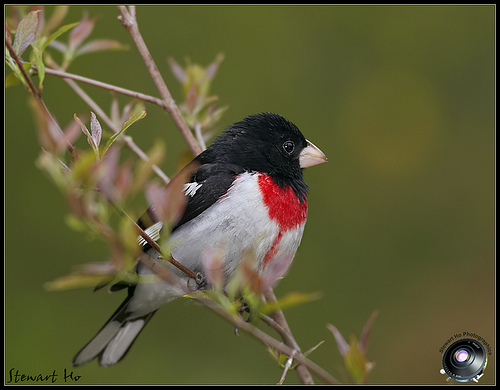
the beak is short, white, triangular and pointed, the throat is bright red and the chest is white.
a small puffy multicolored bird, with a white and red under belly, black wing feathers, and a short flat white bill.
a small bird that has a red chest, white breast, belly and vent, black and white wings and rectrices and black covering the rest of its body.
black headed red breasted small bird with white belly and black wings.
this bird has a red breast, and black head and nape area with the rest of its body covered in white feathers.
this bird is black with grey and has a very short beak.
the bird has a small tan bill, red breast and black back.
this bird has wings that are black and has a red chest and white belly
this bird has wings that are black and has a red chesta small bird with a white belly and red breast and black head.
Species: Rose Breasted Grosbeak